Tuomy Hills Service Station

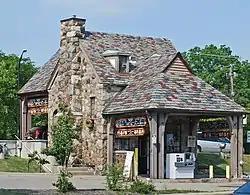

The Tuomy Hills Service Station is a commercial building located 2460 Washtenaw Avenue in Ann Arbor, Michigan. It was listed on the National Register of Historic Places in 2000.